Storm King Highway

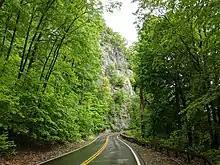
Rock face along the Storm King Highway

Storm King Highway is a two-lane asphalt-paved road with double yellow lines forbidding passing along its entire length. Its grade never exceeds 7%, and it is bounded along the river side with a rubblestone wall. No buildings of any type are located along the road, nor is there any intersection save those for state park trailheads. There are chainlink gates at either end.